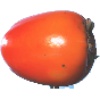
Label: kaki